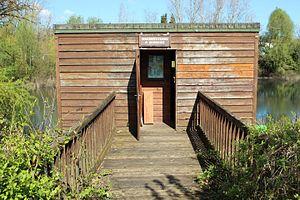
Réserve naturelle régionale du bassin de la Bièvre à Antony et Verrières-le-Buisson en France.
La réserve naturelle régionale du bassin de la Bièvre est une réserve naturelle régionale située en Île-de-France. Classée en 2009, elle occupe une surface d'environ 5,96 hectares et protège un bassin de retenue de la Bièvre.